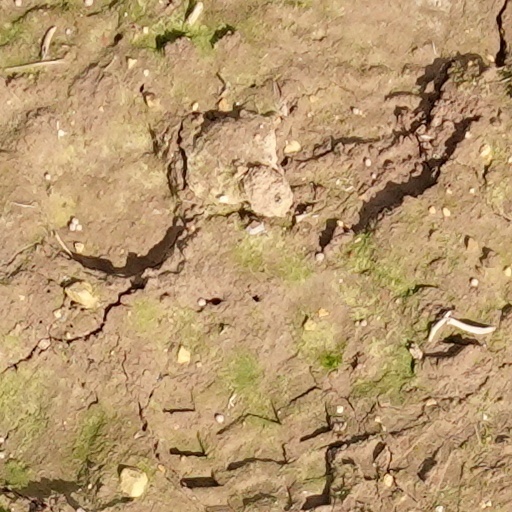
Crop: wheat